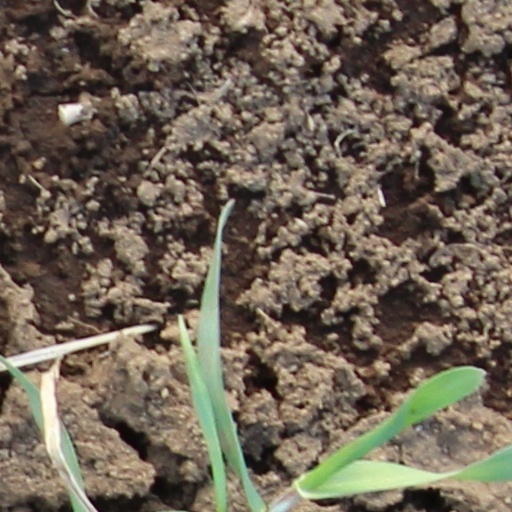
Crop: wheat